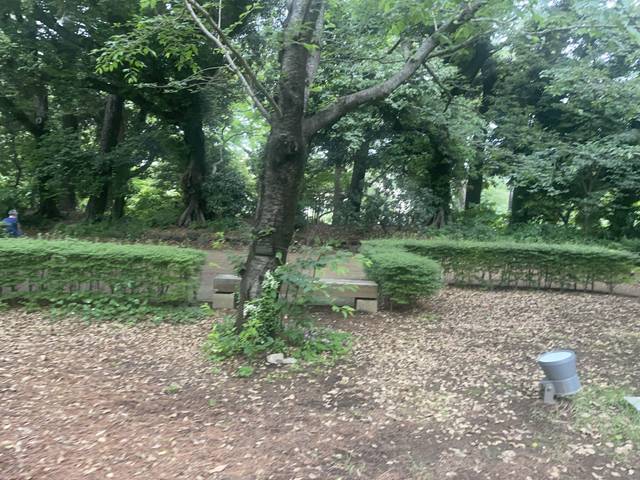
Region: Japan
Coordinates: 35.636, 139.72